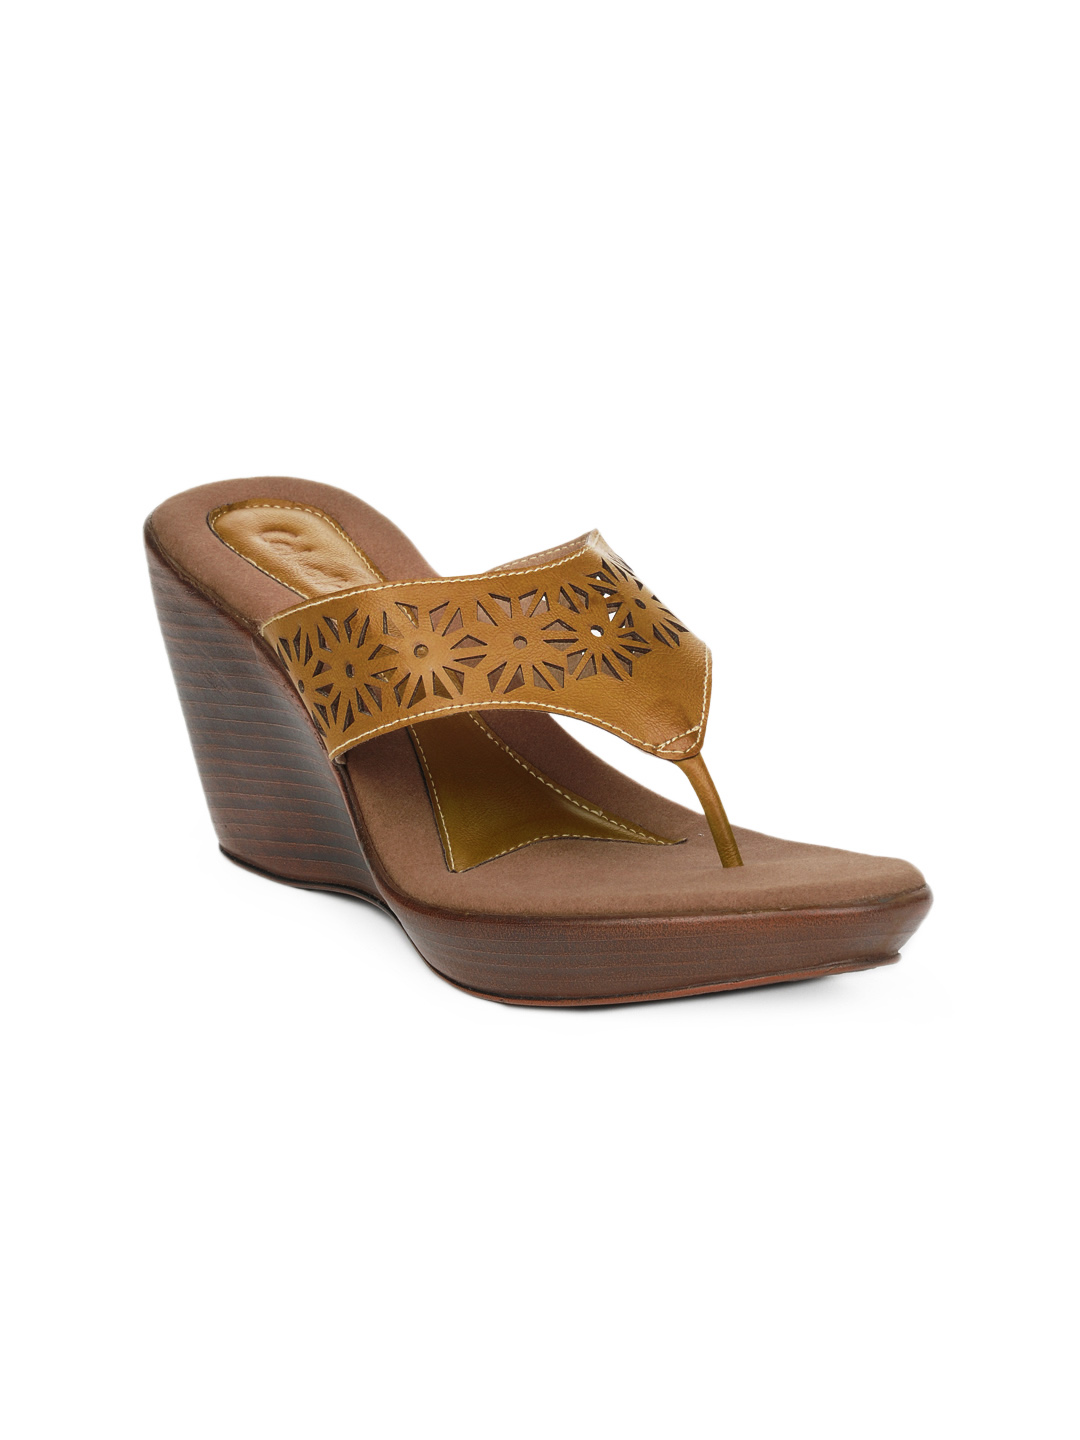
Catwalk Women Mustard Wedges
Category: Footwear / Shoes / Heels
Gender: Women
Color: Mustard
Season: Winter 2015
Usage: Casual